Martha Nussbaum

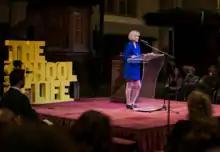
Nussbaum at The School of Life, 2016

She responded to these charges in a lengthy article called "Platonic Love and Colorado Law". Nussbaum used multiple references from Plato's "Symposium" and his interactions with Socrates as evidence for her argument. The debate continued with a reply by one of her sternest critics, Robert P. George.